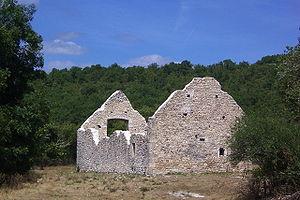
Reste de la grange cistercienne de Saint-Sauveur après son incendie. Le bâtiment a été consolidé par le Conseil Général qui est maintenant le propriétaire du site.
L'Ouysse est une rivière française du Massif central qui coule dans le département du Lot, en région Occitanie. Cet affluent en rive gauche de la Dordogne entaille d'abord le causse de Gramat de profonds canyons comme à Rocamadour, puis devient souterrain sur l'essentiel de son parcours. Certaines parties sont encore inconnues et cela entraîne des incertitudes sur la longueur totale du cours d'eau.